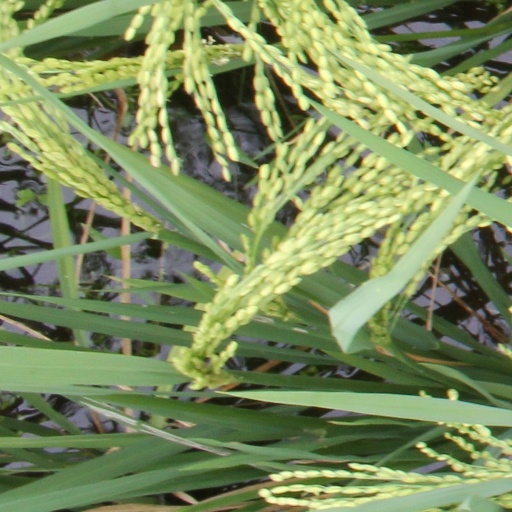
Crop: rice